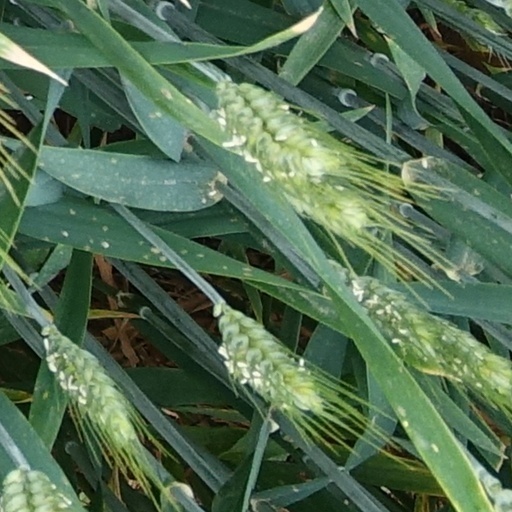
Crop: wheat